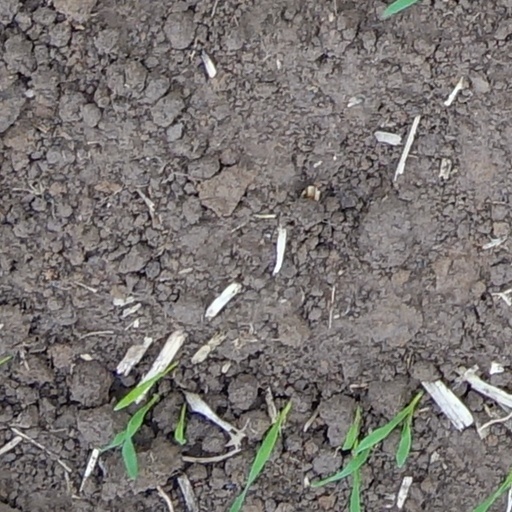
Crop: wheat